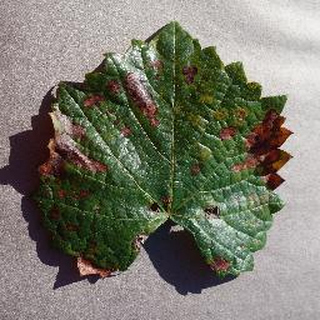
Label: grape_esca_black_measles